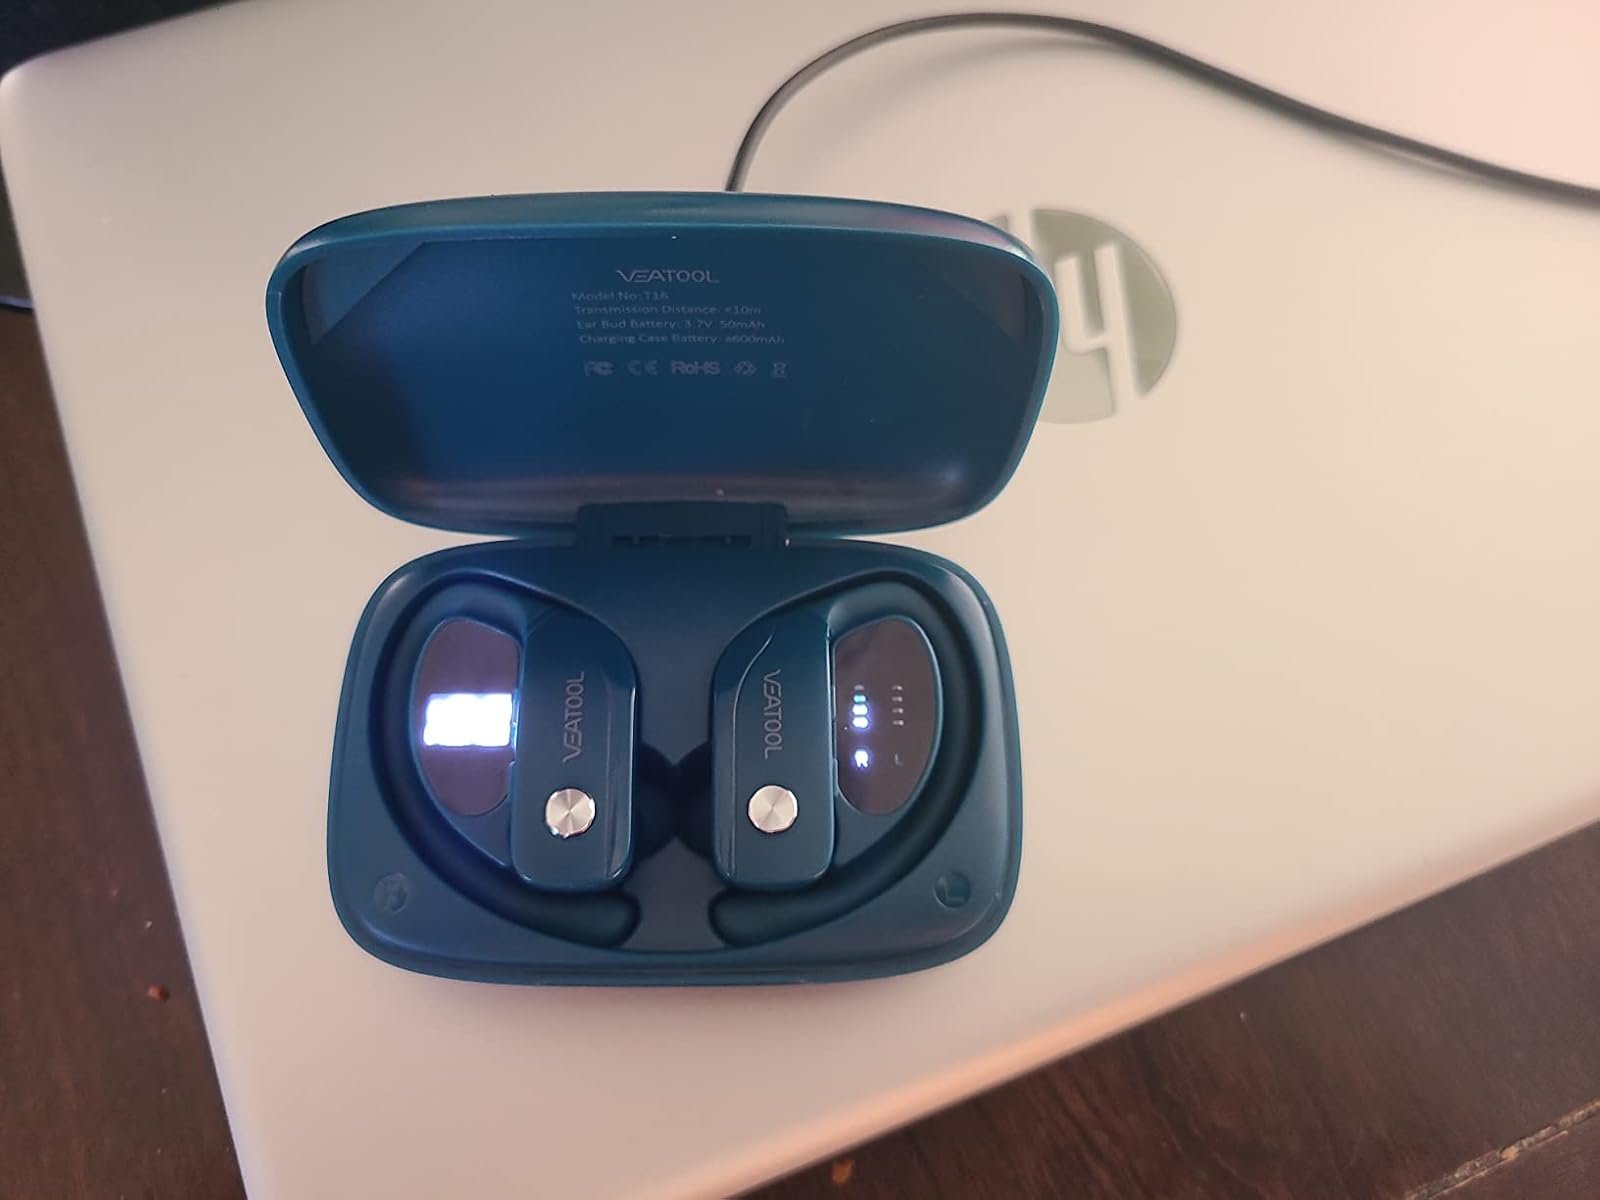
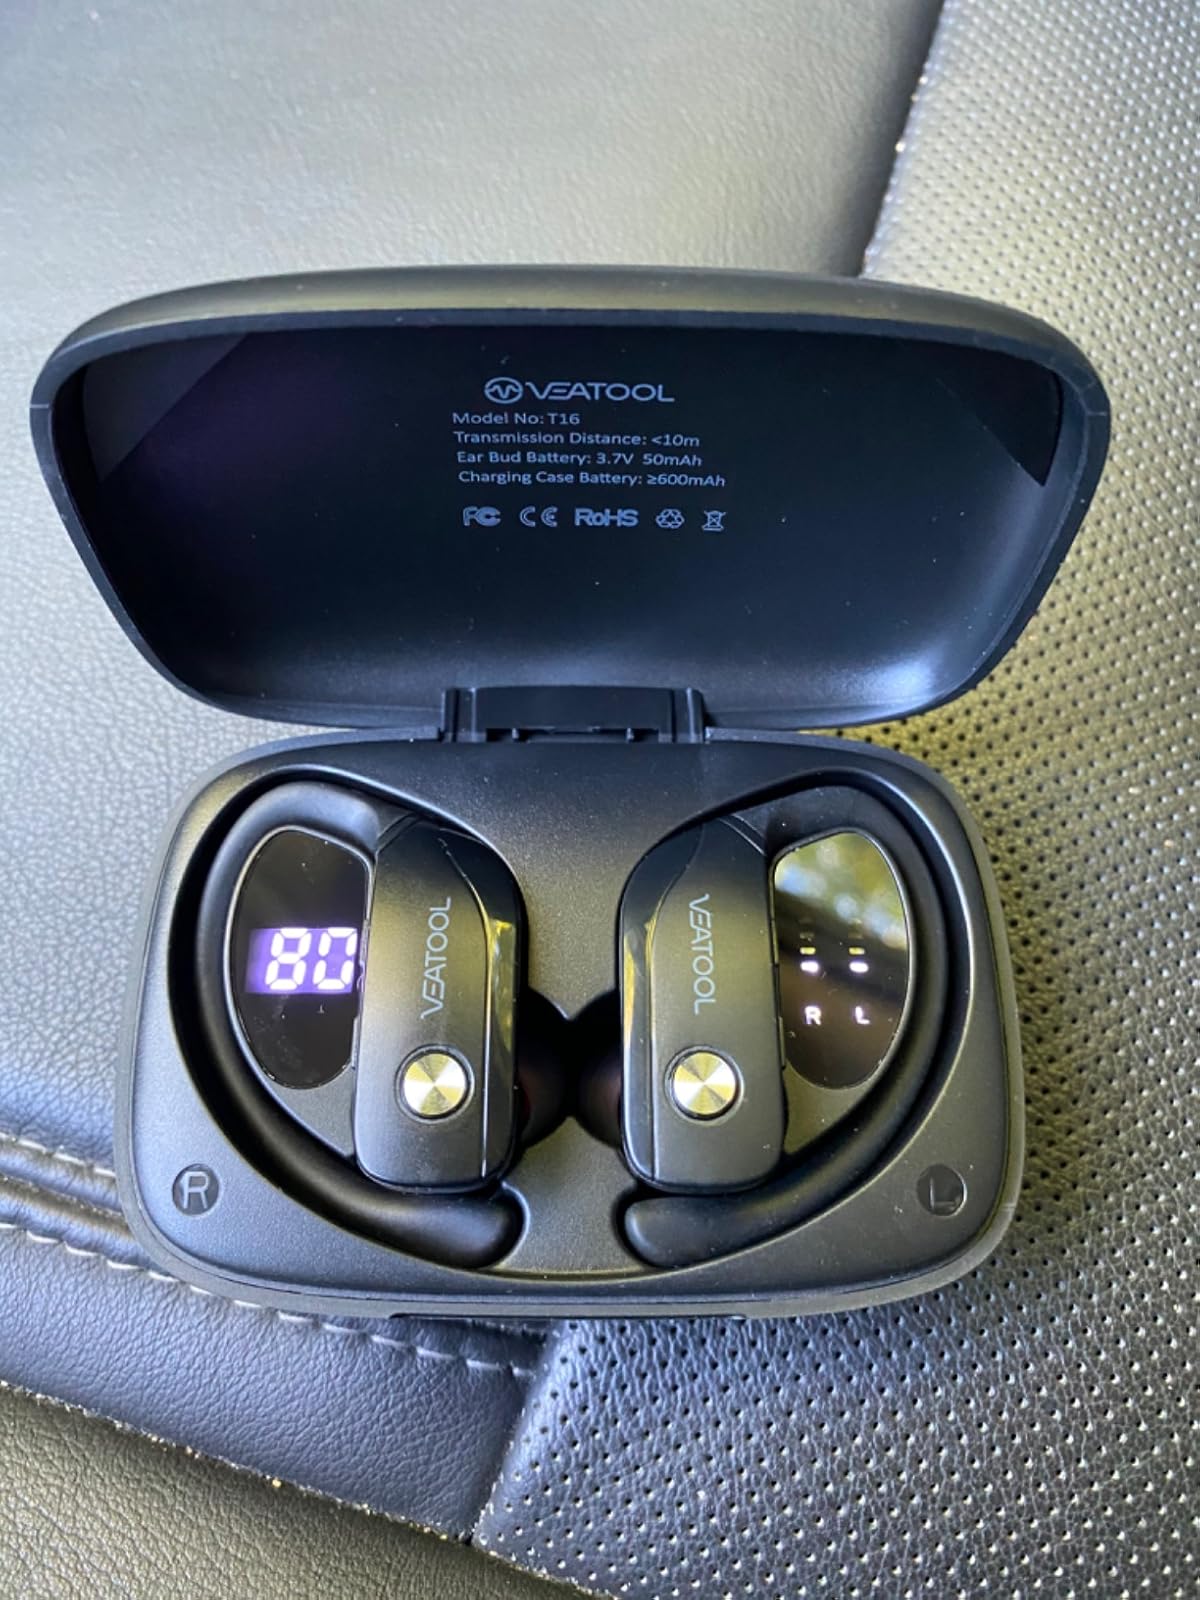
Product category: earbuds
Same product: no